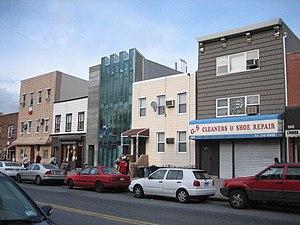
Williamsburg est un quartier de la ville de New York, situé dans l'arrondissement de Brooklyn. Le quartier a donné son nom au pont de Williamsburg, qui relie Brooklyn à l'East Village et au Lower East Side, situés à Manhattan, en franchissant l'East River.